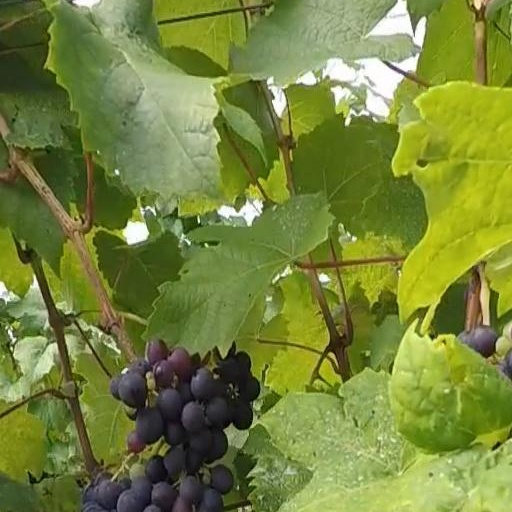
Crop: grape